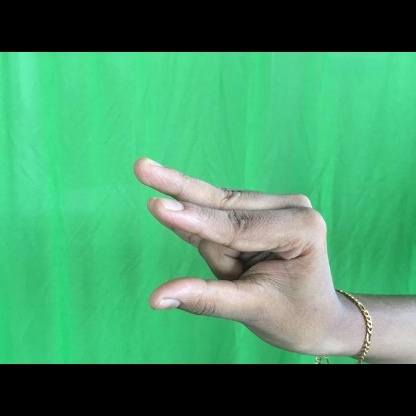
Mudra: Kangulam